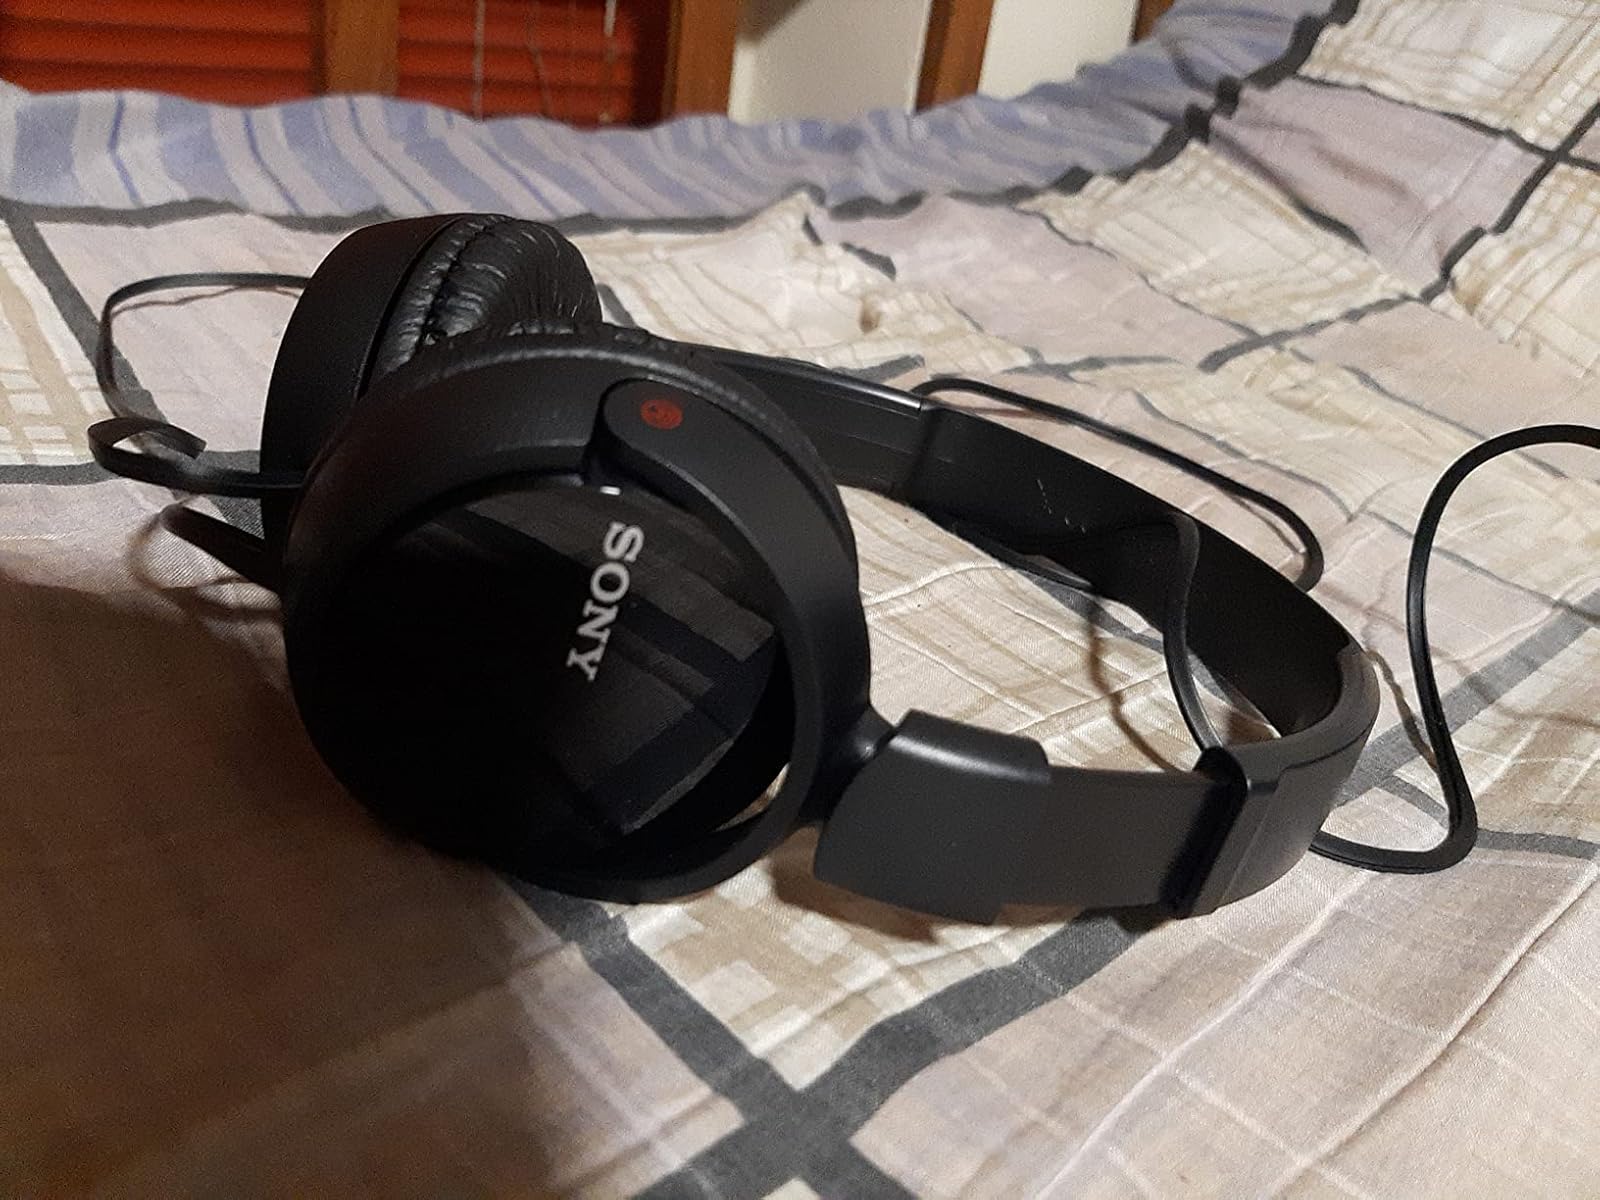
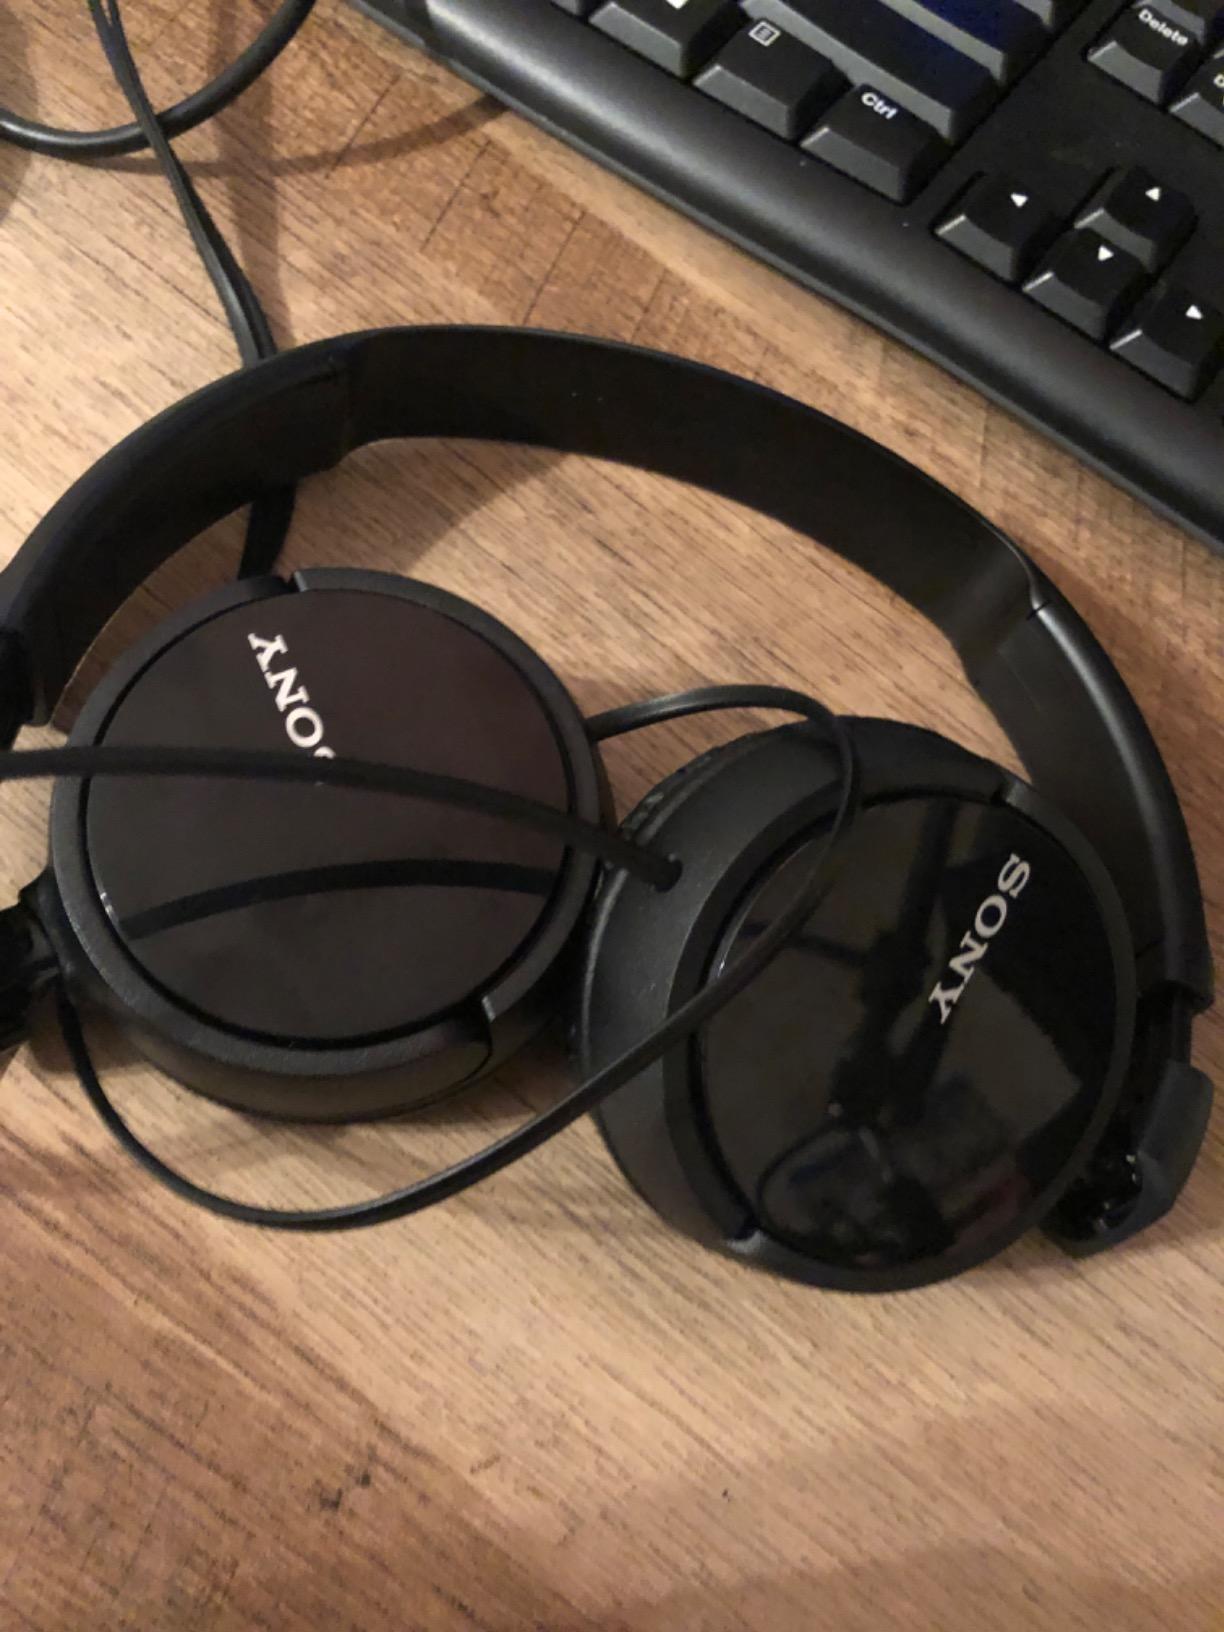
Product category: headphones
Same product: yes